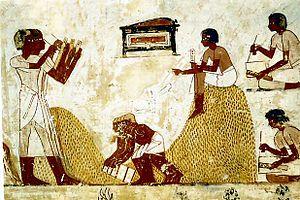
Des scribes enregistrent l'état de la récolte. Scène murale de la Tombe de Menna
L'État pharaonique est l'ensemble des institutions en place en Égypte antique sous le pouvoir royal des pharaons, entre la fin de la Période prédynastique et la conquête du pays par Alexandre le Grand en -332. Durant ces trois millénaires, le pays a connu une organisation et des administrations cohérentes. Tirant sa légitimité des dieux, le pharaon est l'État à lui seul et en assure les fonctions essentielles. Il est l'administrateur principal du pays, le chef des armées, le seul législateur, le premier magistrat et le prêtre suprême. Il lui revient de choisir seul la politique à mener. Cependant, il délègue l'exécution de ses décisions à une cohorte de scribes, de conseillers et de fonctionnaires. Pour cela, il s'appuie sur une administration chapeautée par un ou plusieurs vizirs et divisée en diverses sections dont le Trésor, le Grenier, les Archives et les Travaux royaux. Au niveau local, le pays est découpé en provinces appelées nomes. Chacune d'elles est dirigée par un fonctionnaire désigné par le roi, le nomarque. À l'intérieur de ces nomes, des districts, des villes et villages sont eux aussi administrés par des représentants royaux.